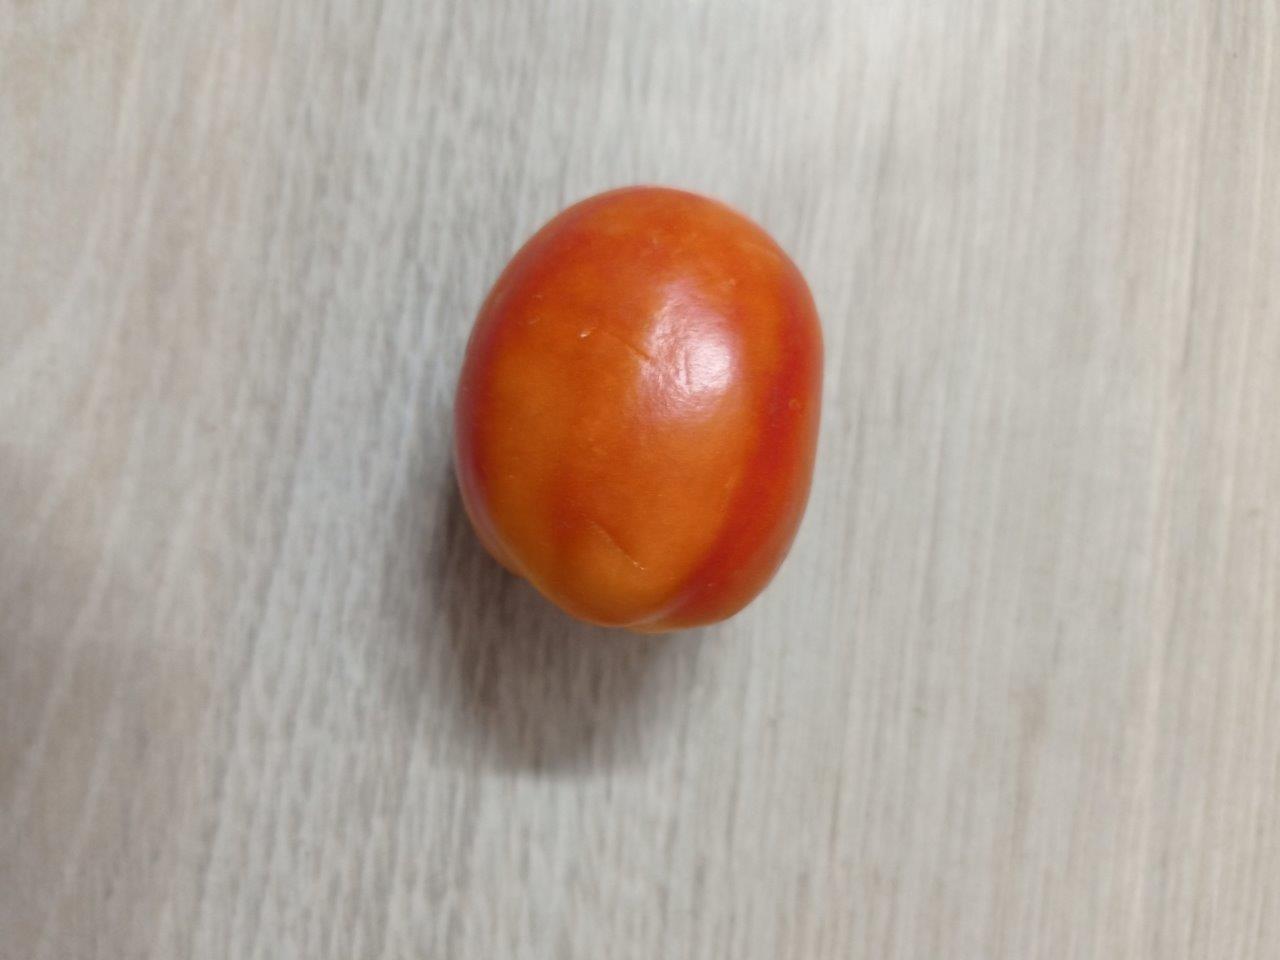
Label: Fresh